Brownsville, Brooklyn

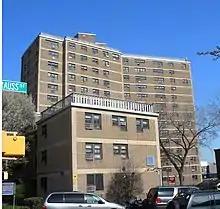

In addition, below Pitkin Avenue, there is also a significant concentration of semi-detached multi-unit row houses similar to those found in East New York and Soundview surrounding the public housing developments. Many have been torn down and replaced by vacant lots or newly constructed subsidized attached multi-unit rowhouses with gardens, driveways, and finished basements. Most of these houses were built in East New York, Ocean Hill, and Brownsville under the Nehemiah development program. Of the Nehemiah developments, most of them were built on the western half of the neighborhood. Other newly built or restored housing includes 3,871 housing units for low-income residents, as well as Noble Drew Ali Plaza, a 385-unit apartment building that was notorious for drug dealing before the New York City Department of Housing Preservation and Development (HPD) helped New York Mets first baseman Mo Vaughn buy and redevelop the building.